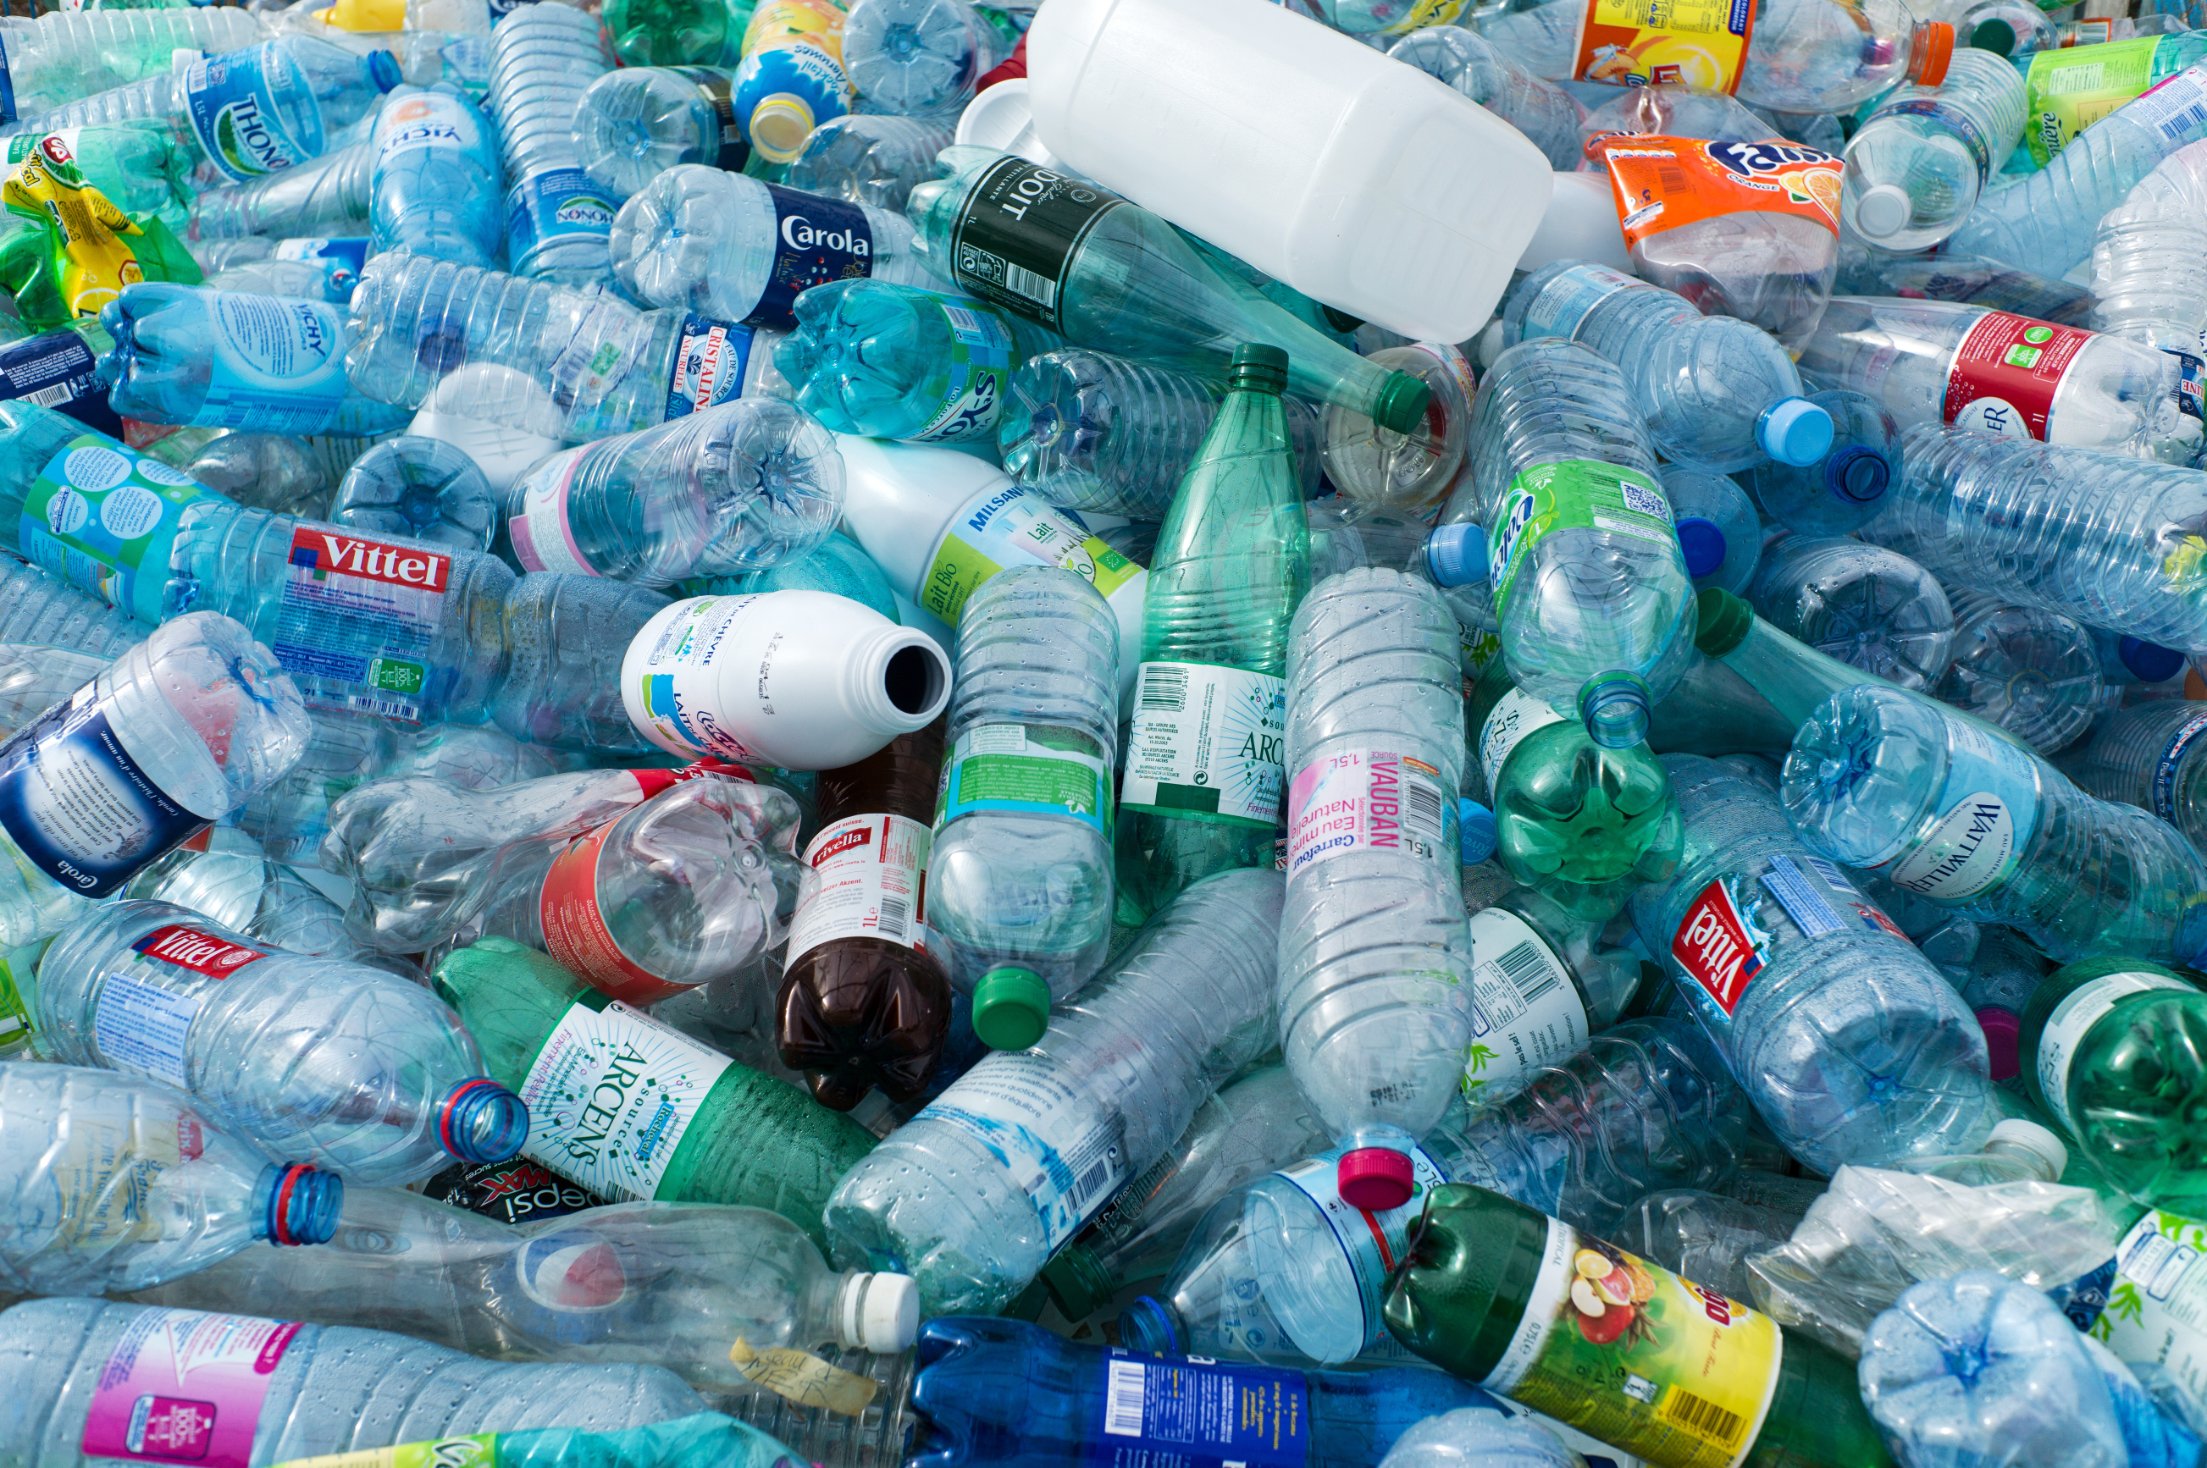
Label: plastic